Withnell Fold

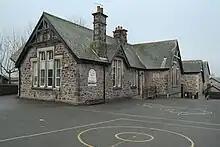
Withnell Fold County Primary School

Withnell Fold Methodist Church was built by Thomas Blinkhorn Parke in 1852 as a day school and chapel combined. It was opened on 13 June 1852, by Revd Joshua Priestly. Two days later, Miss Dutton of Coventry arrived to take up the post of schoolmistress.